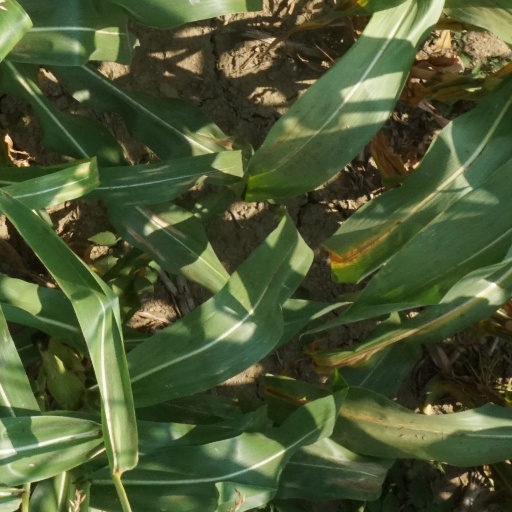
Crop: maize; corn